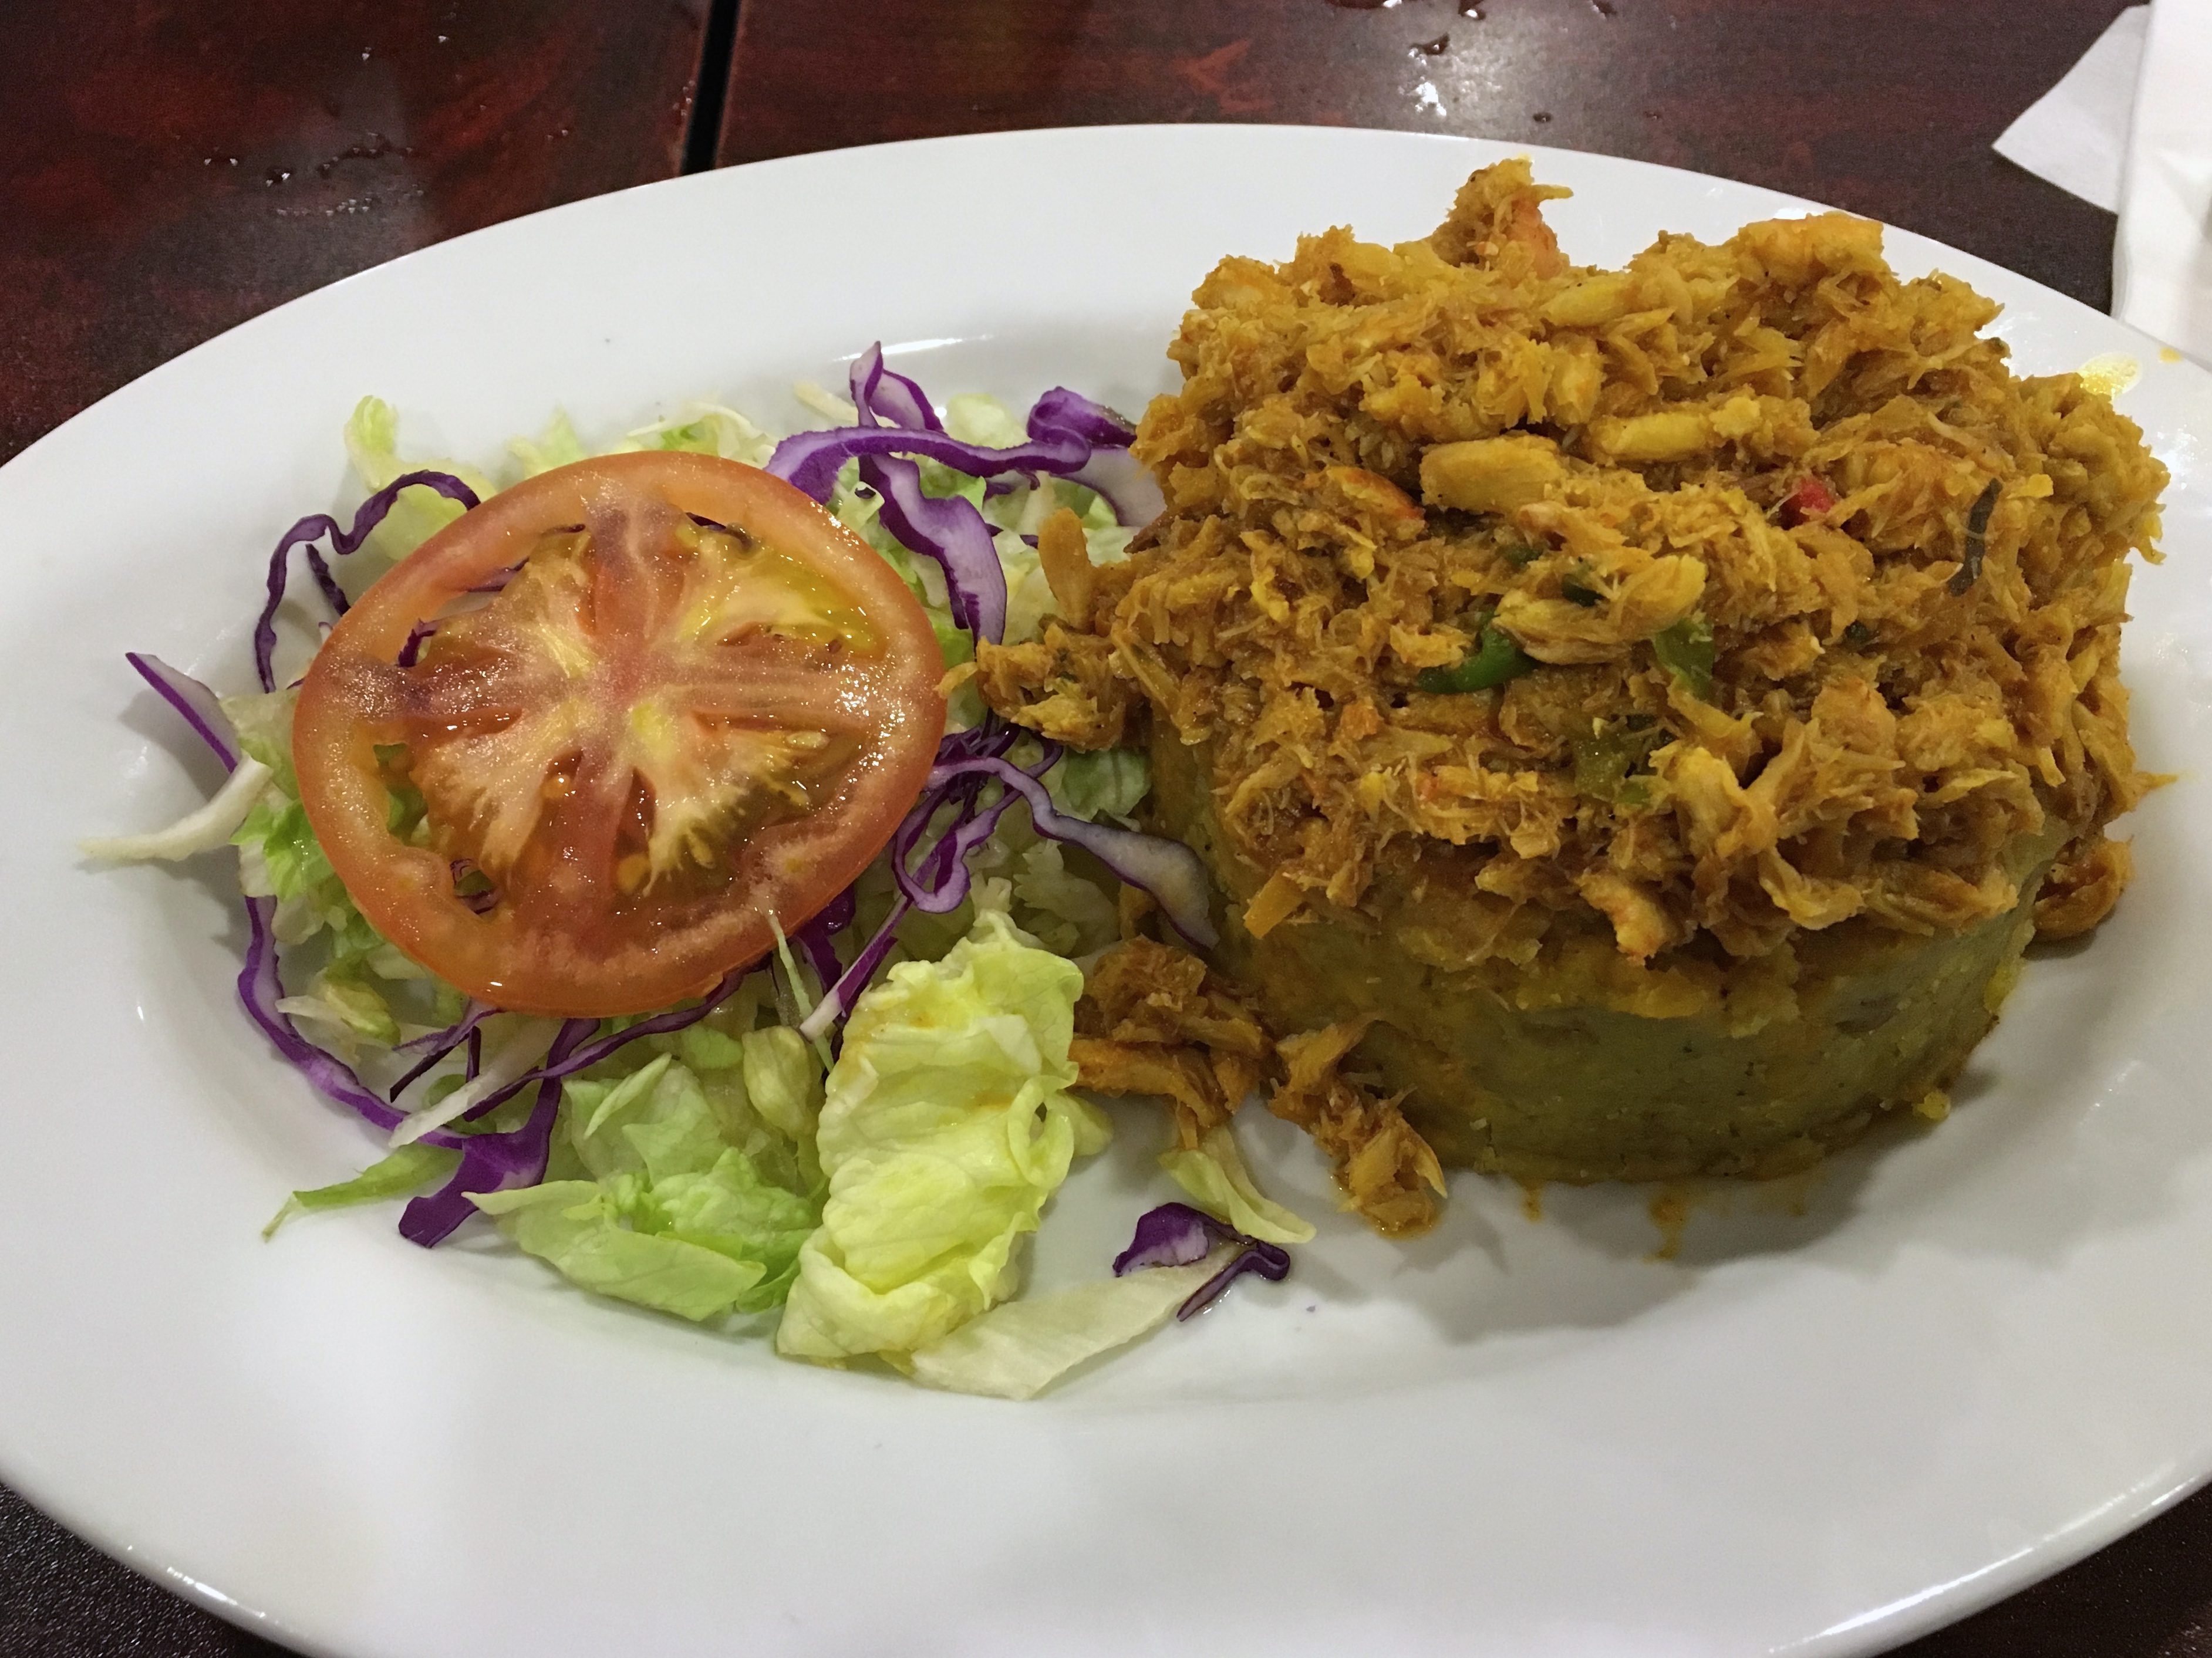
dish, meal, food, produce, vegetable, breakfast, meat, cuisine, fried food